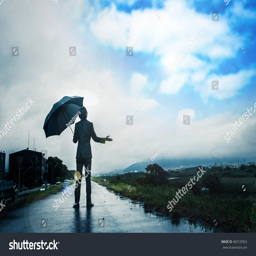
businessman holding an umbrella , the sky after the rain